Washington Square Village

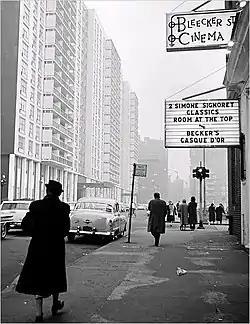
The Bleecker Street Cinema, a movie theater that closed in 1990. The Washington Square Village apartment complex is visible in the background.

In the early 19th century, the tract on which Washington Square Village now stands was in the Eighth ward in the northernmost part of the New York City. Beyond were only farms and estates stretching north from what is now Washington Square Park. Neither the Park nor the street grid of numbered streets and avenues yet existed. The Bleecker family owned an estate in the area and a Reverend Bleecker was Rector at the St. Luke's in the Fields, Trinity Parish, on Hudson Street. This church is still standing and in active use. Before the east side took shape, the west side of town had already become urbanized as the Village of Greenwich.